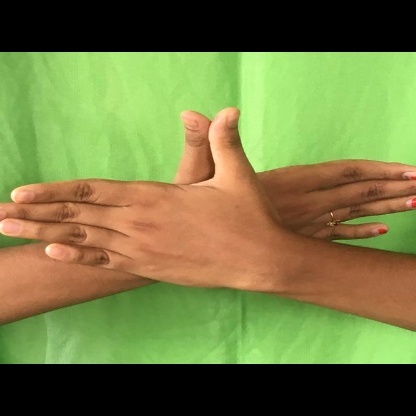
Mudra: Garuda